Bros (film)

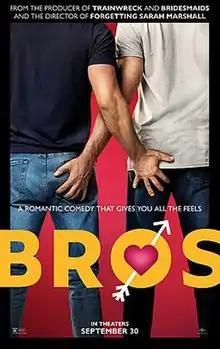
Theatrical release poster

Bros is a 2022 American romantic comedy film starring Billy Eichner and Luke Macfarlane as two gay men in Manhattan who avoid commitment but are drawn to each other. The film is directed by Nicholas Stoller based on a screenplay he co-wrote with Eichner and is produced by Stoller, Judd Apatow, and Josh Church. Produced under Universal Pictures on a budget of $22 million, it is one of the first gay romantic comedies by a major studio and has an openly LGBTQ principal cast.